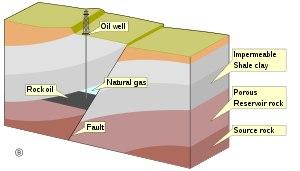
En géologie un piège est une structure affectant la roche réservoir et la roche couverture d'un système pétrolier et permettant l'accumulation des hydrocarbures. Les pièges peuvent être de deux types : stratigraphique ou structural.